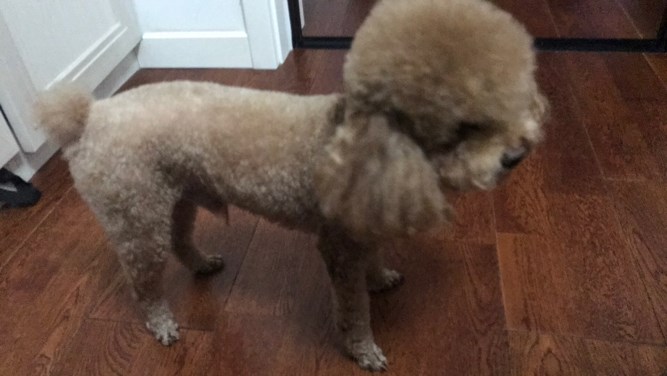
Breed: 7449-n000128-teddy